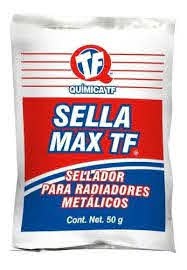
SELLADOR PARA RADIADOR QUIMICA TF SOBRE 50 G
Brand: QUIMICA TF
SELLA FUGAS CON MÁS RAPIDEZ, FORMANDO UNA SOLDADURA NO METALICA EN CADA ORIFICIO, SIN OBSTRUIR EL RADIADOR SELLADOR PARA RADIADOR QUIMICA TF SOBRE 50 G
Category: Vehicles & Parts > Vehicle Parts & Accessories > Motor Vehicle Parts > Motor Vehicle Cooling Systems > Radiator Panels